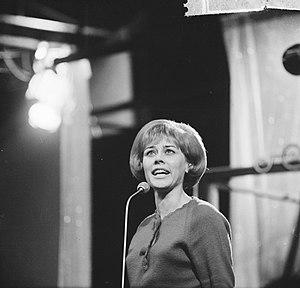
Les Pays-Bas ont participé au Concours Eurovision de la chanson 1965 le 20 mars à Naples, en Italie. C'est la 10ᵉ participation néerlandaise au Concours Eurovision de la chanson.